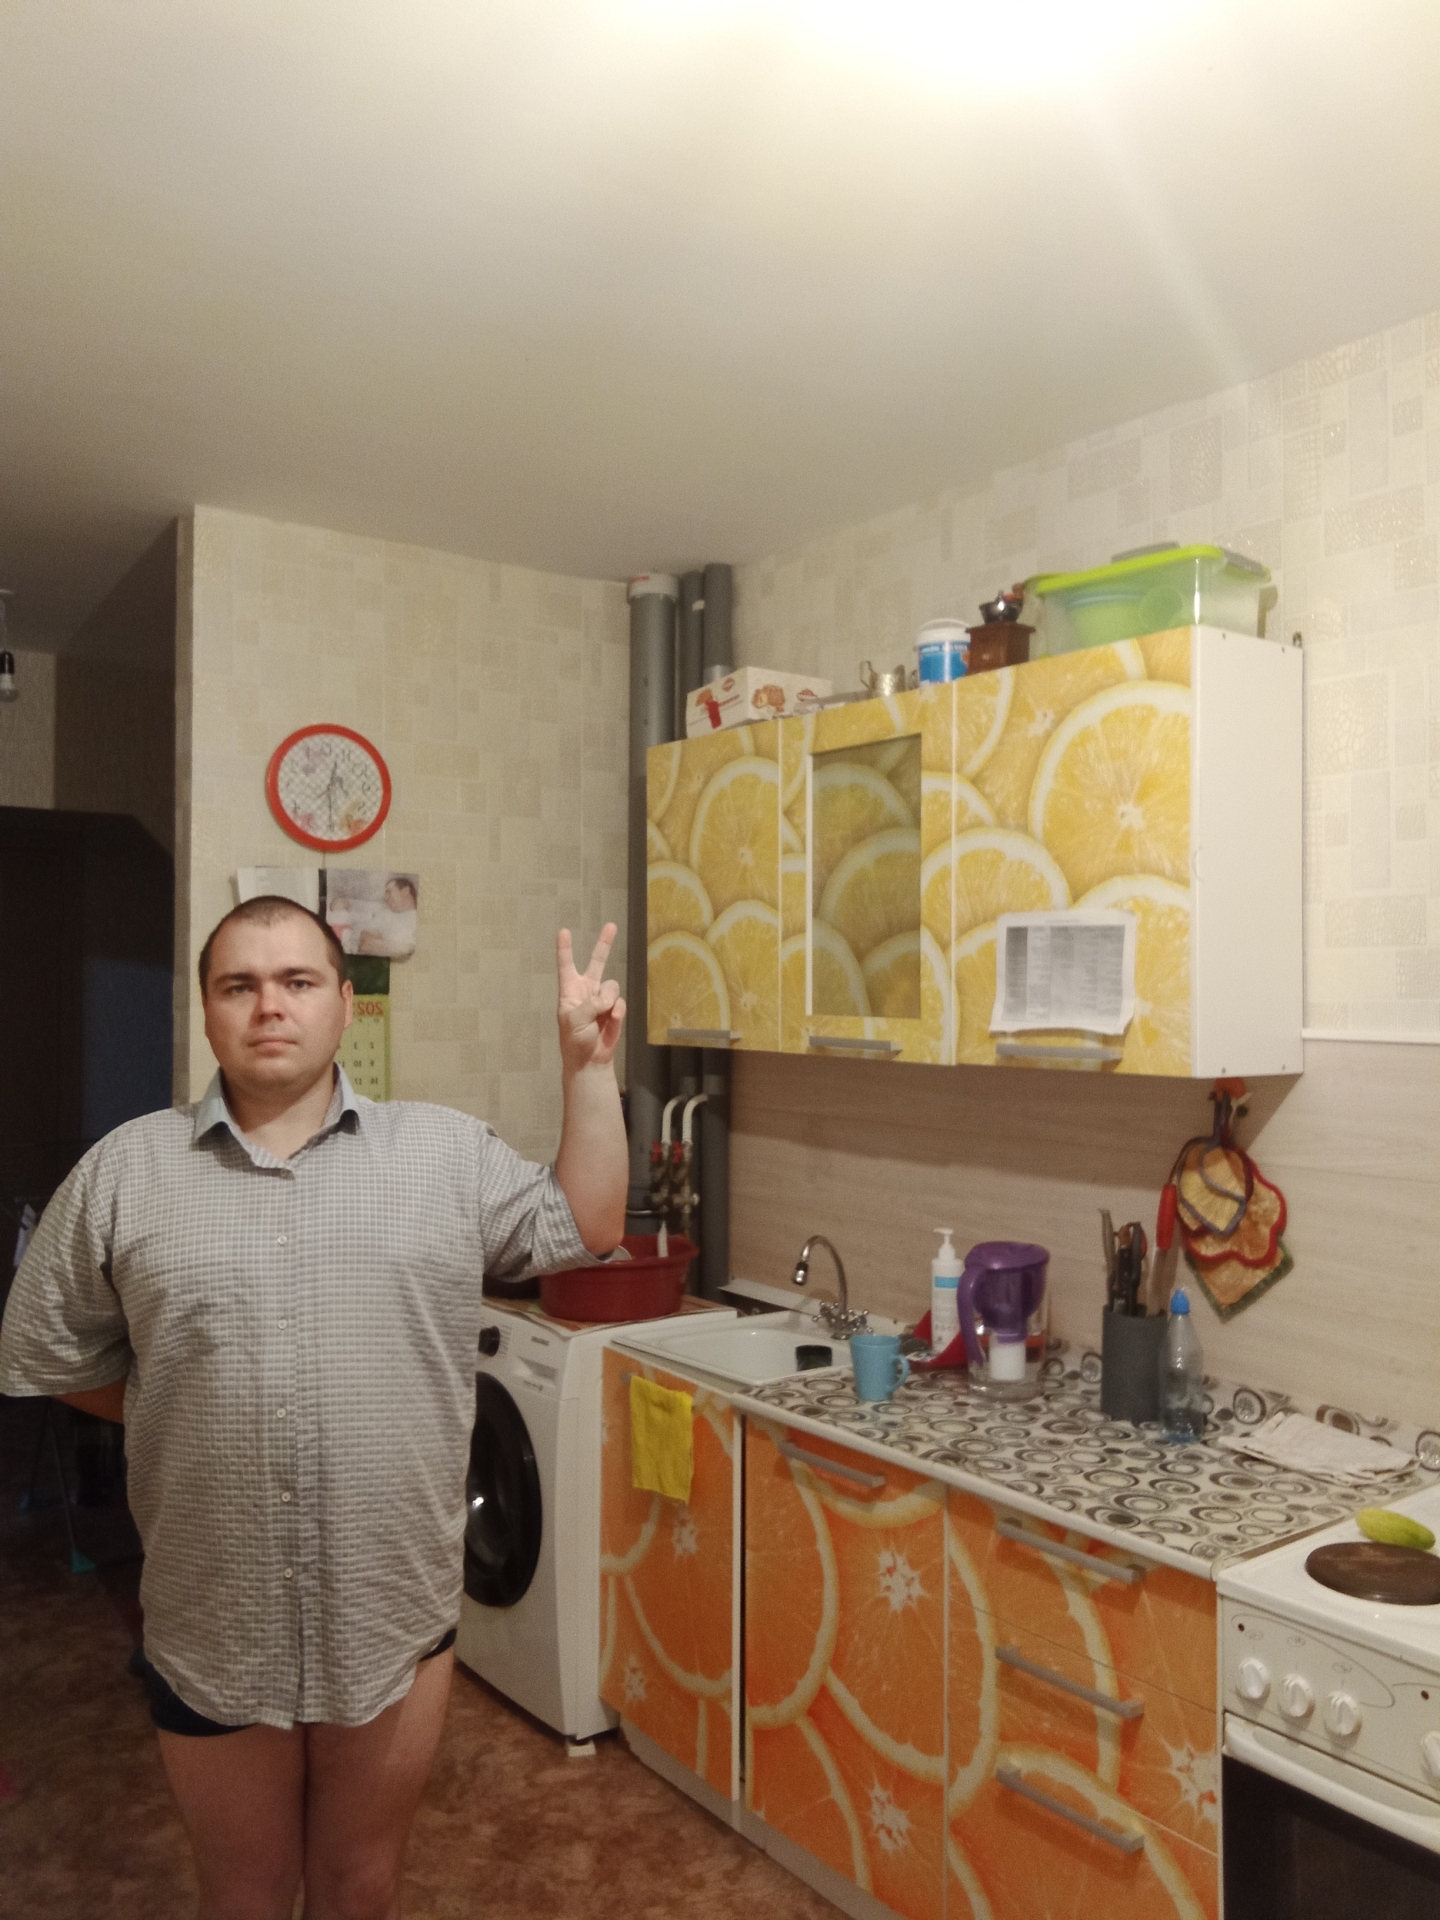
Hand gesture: peace